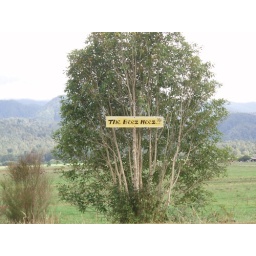
Just north of Westport, this little sign appears near a house selling road side honey.